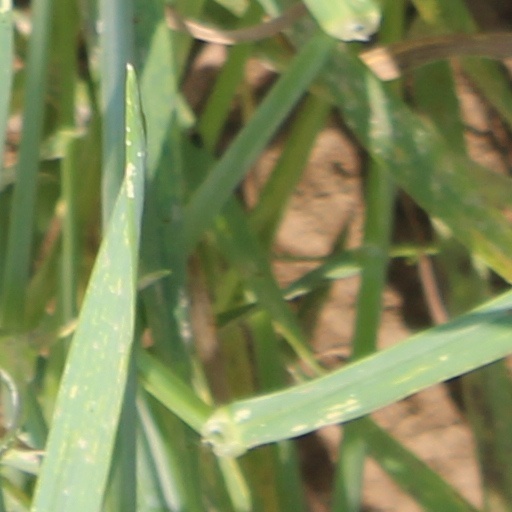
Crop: wheat